Describe the emotion expressed in this image:  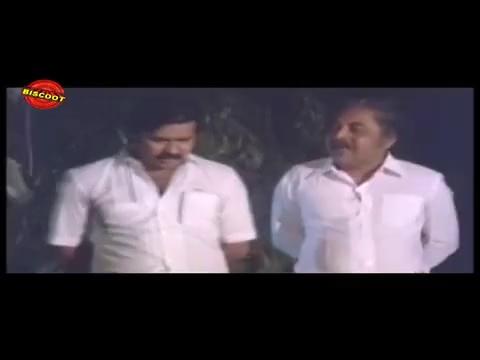
This person displays Fear, valence and arousal with low intensity.